Royal Tombs of Selca e Poshtme

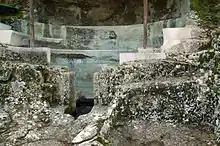
Tomb II

Tomb II has two elements: below is a rectangular burial chamber with stairs leading down. It would originally have been sealed with stone slabs. Above there is a theatre-like complex with two stepped rows of seats that could have served for any rituals or family visits to do with the deceased.